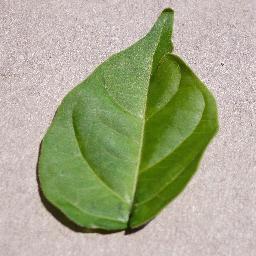
Label: Pepper,_bell___healthy